Remington Arms

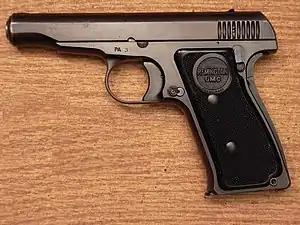
Remington-Pedersen 51

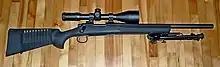
Remington 700 SPS Tactical .223 Rem 20 inch heavy barrel

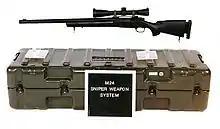
The M24 SWS military sniper rifle, based on the Remington 700.

When the US entered World War I, Remington became deeply involved in the war effort. Remington was left with huge stocks of guns and ammunition and no prospects for payment. The US government purchased the firearms.